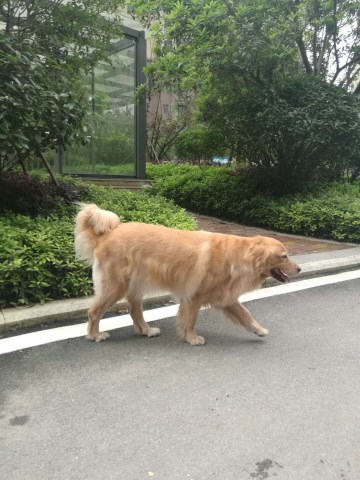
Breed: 5355-n000126-golden_retriever